Arriva Herts & Essex

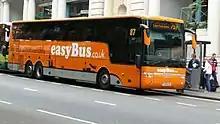
Van Hool bodied DAF on Green Line route 757 at London Victoria in June 2009

Arriva East Herts & Essex Limited is based in Harlow, and operate two bus garages in Harlow (Fourth Avenue) and Ware (Marsh Lane).